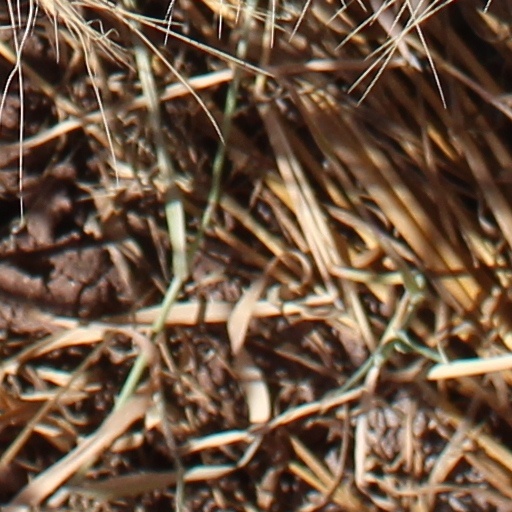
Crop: wheat